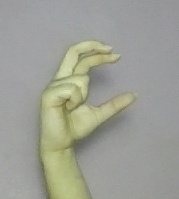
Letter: thal